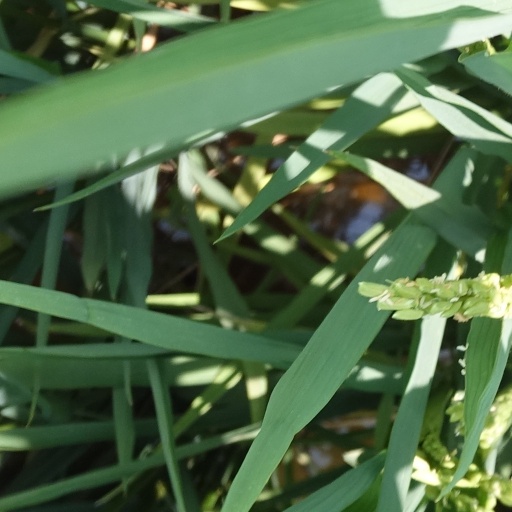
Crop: rice